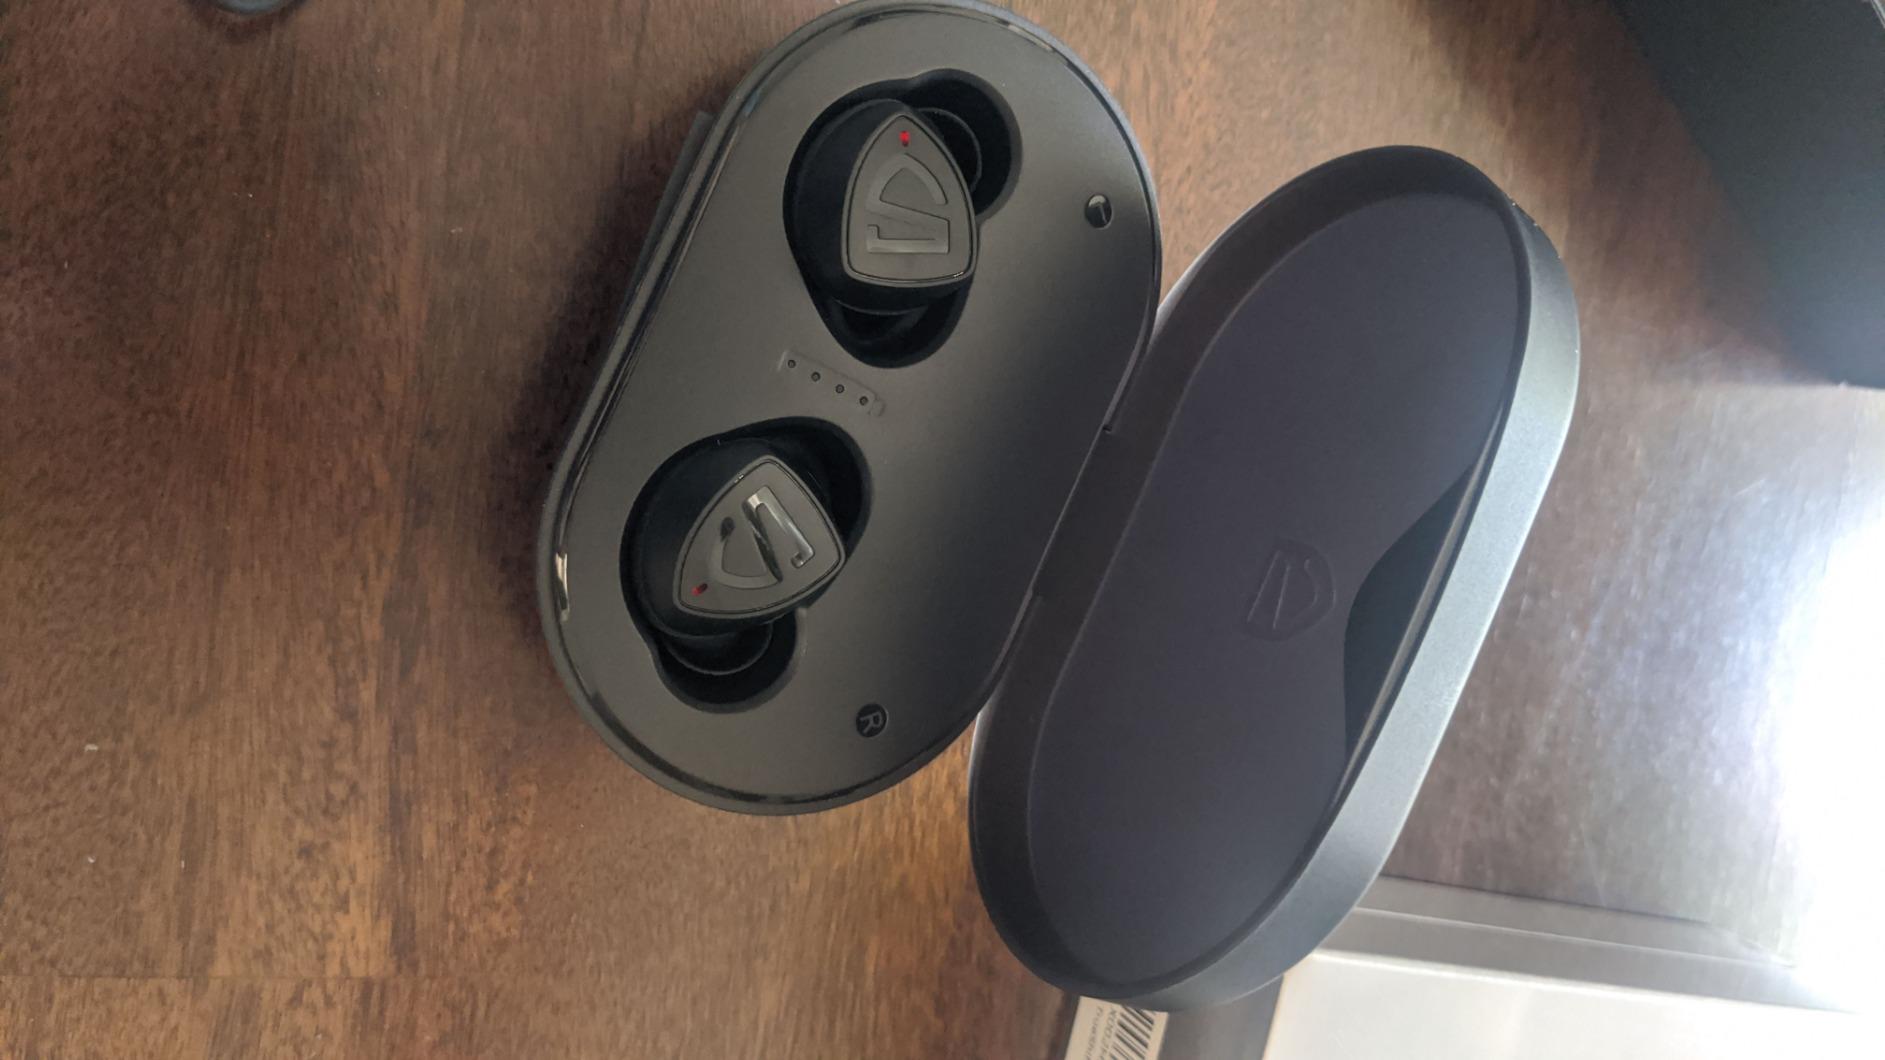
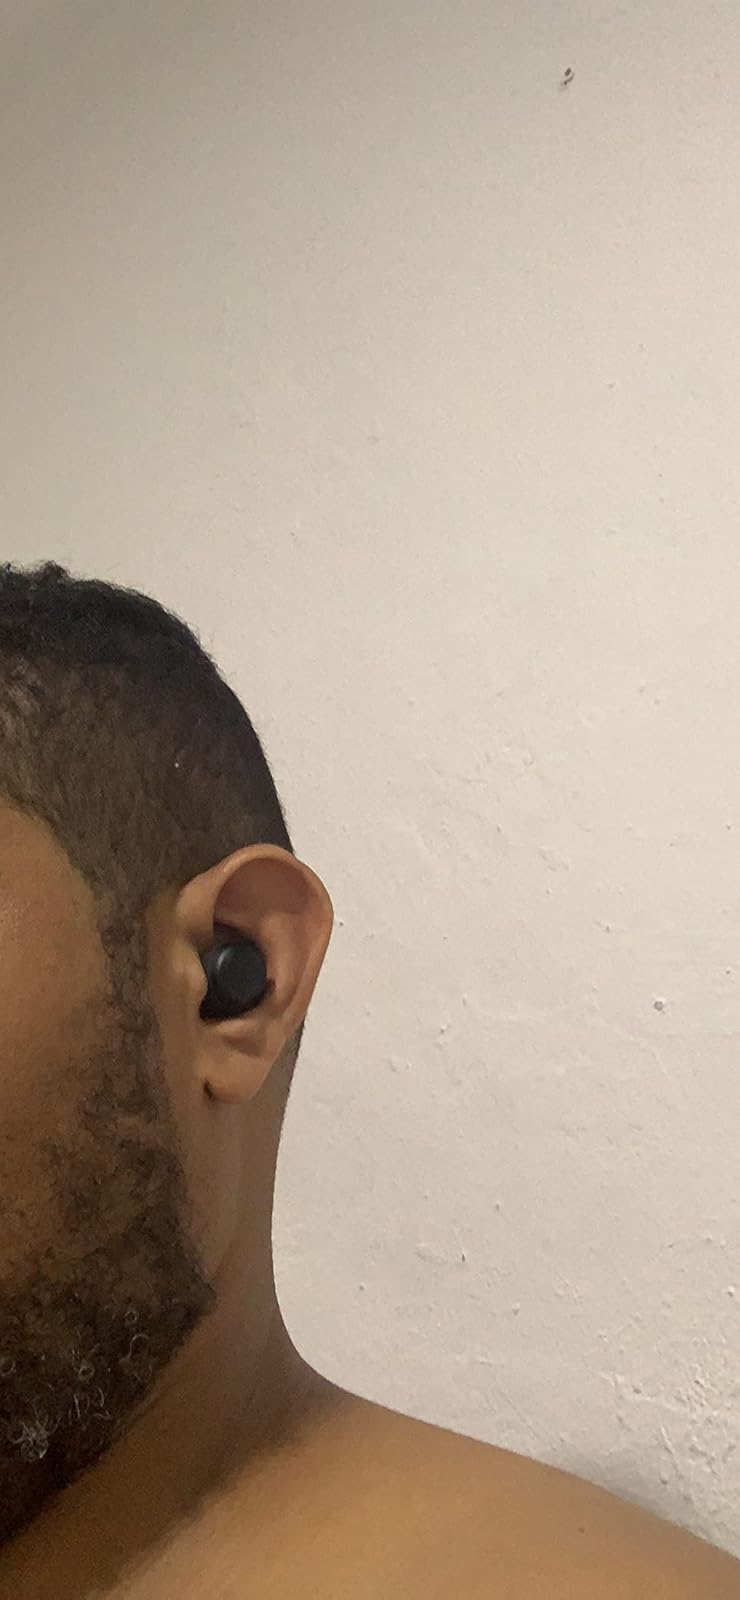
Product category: earbuds
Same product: no